They Came Together

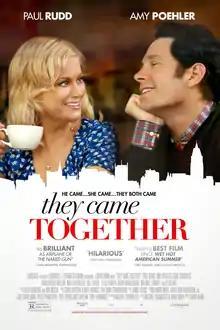
Theatrical release poster

They Came Together is a 2014 American satirical romantic comedy film directed by David Wain and written by Wain and Michael Showalter. The film stars Paul Rudd and Amy Poehler, with supporting roles from Cobie Smulders, Christopher Meloni, Bill Hader, Ellie Kemper, Melanie Lynskey, and Ed Helms.